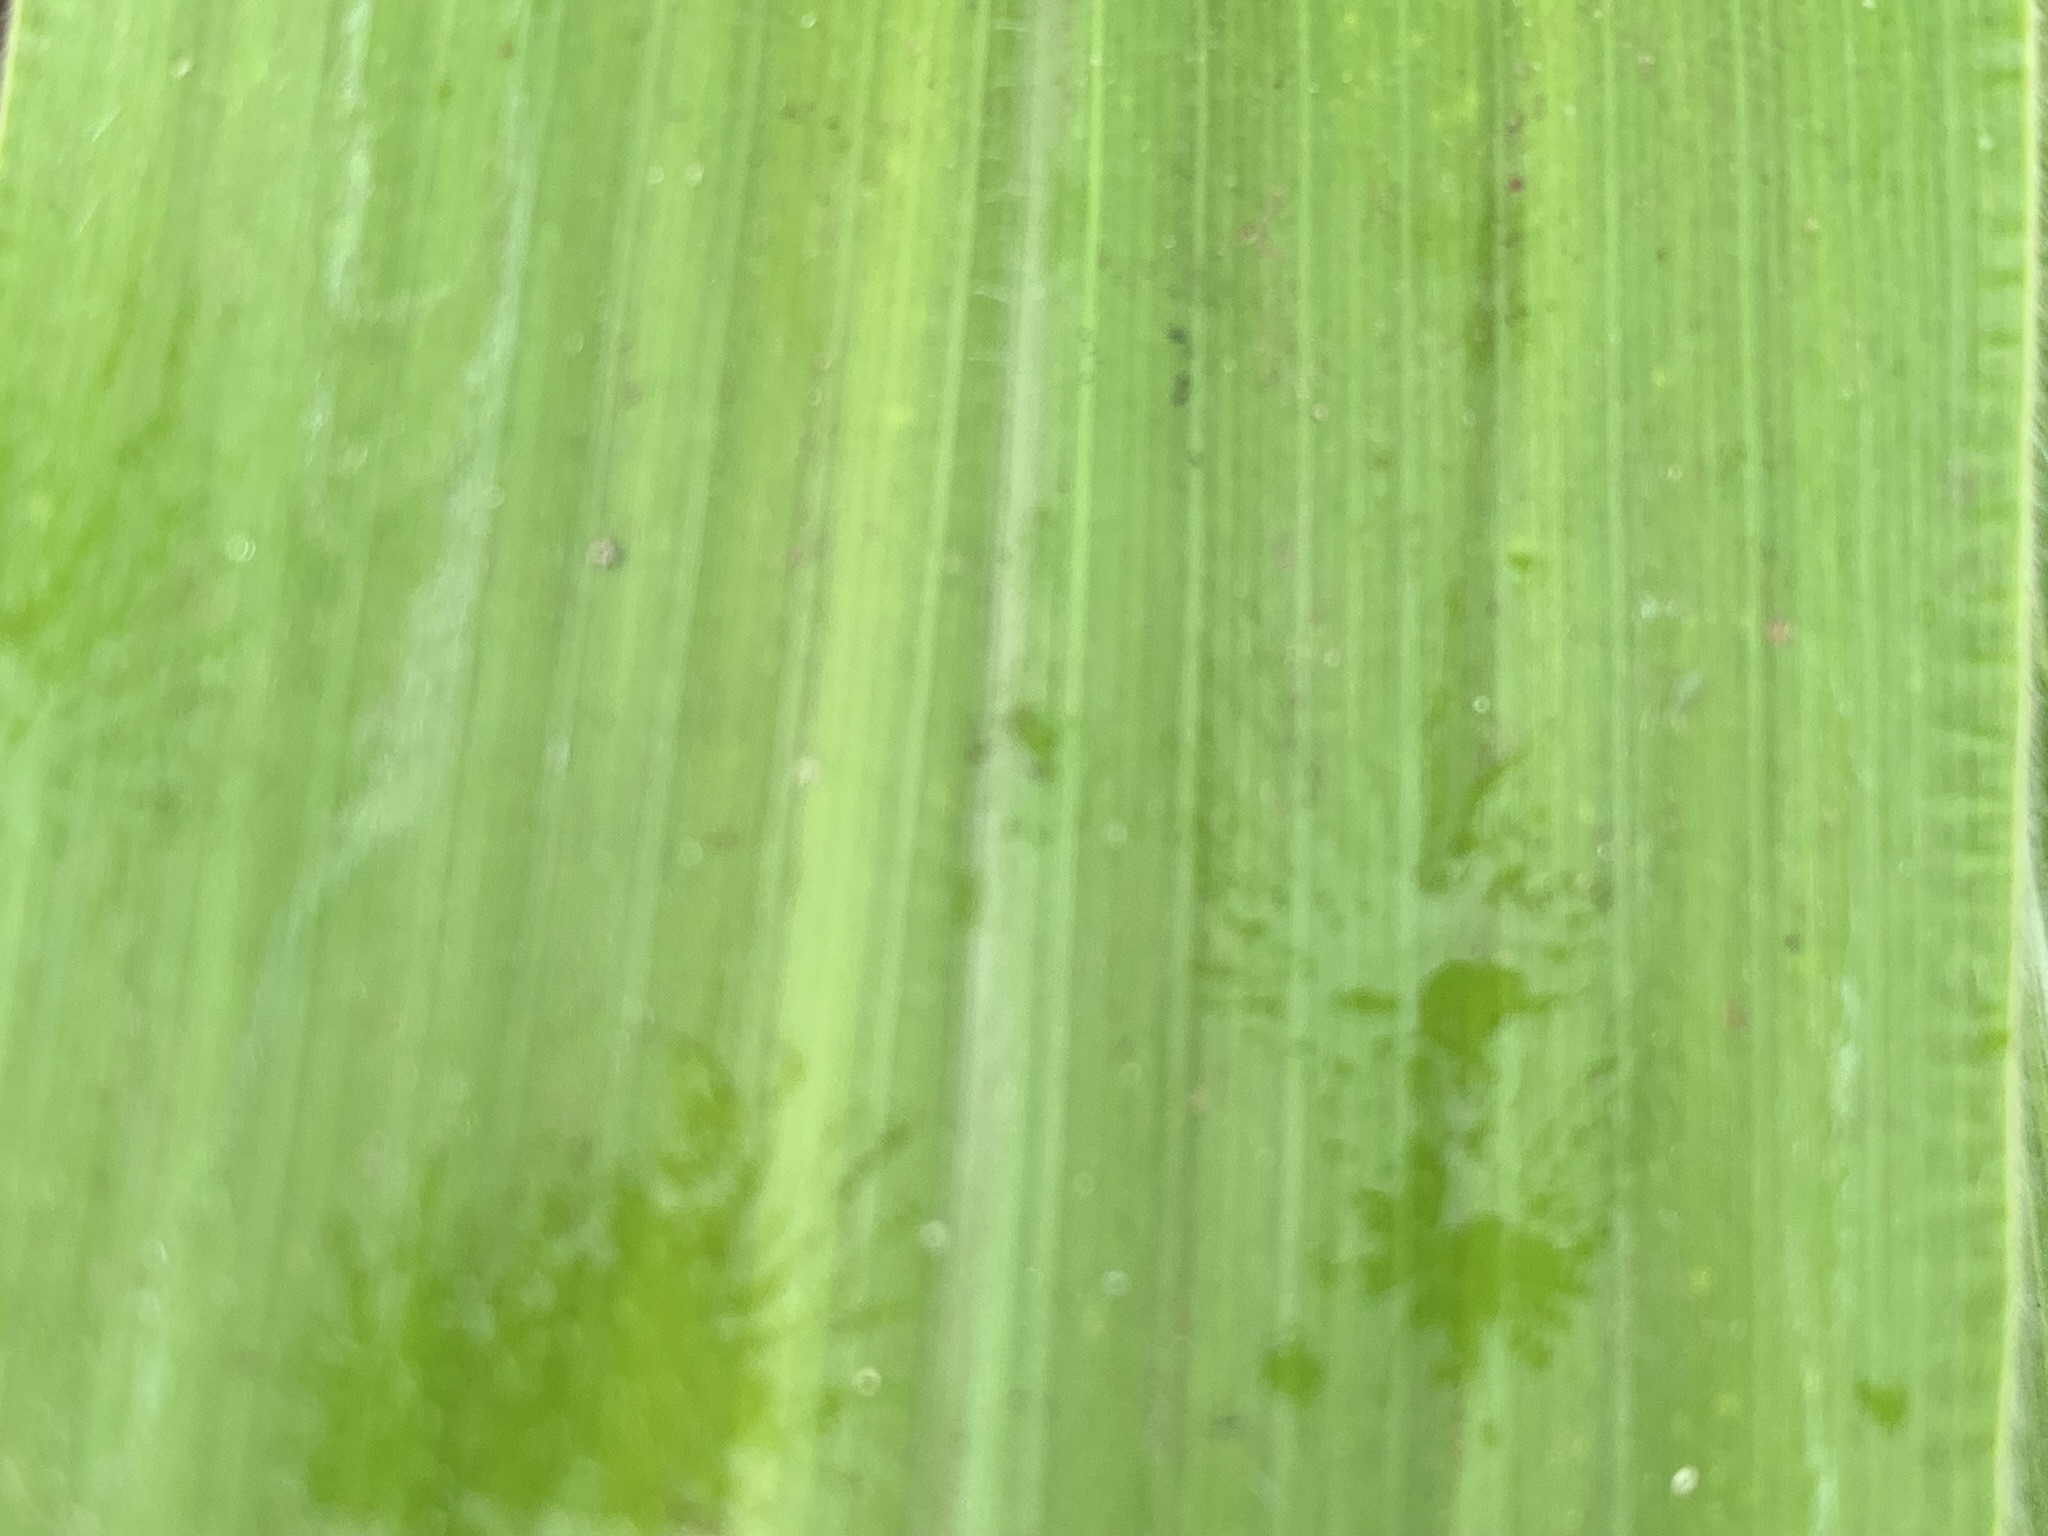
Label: Healthy